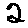
Label: 2